Todd Grimshaw

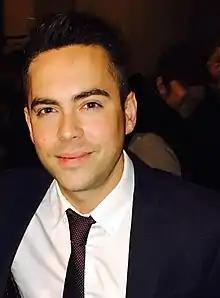
Langley reprised his role as Todd for two short stints in 2007 and 2011

In 2007, Langley returned to the show to film fifteen episodes as Todd. Langley said that he would return again because he enjoyed filming scenes with the Grimshaw family. In 2009, Thomas asked the new producer Kim Crowther if she would reintroduce the character.